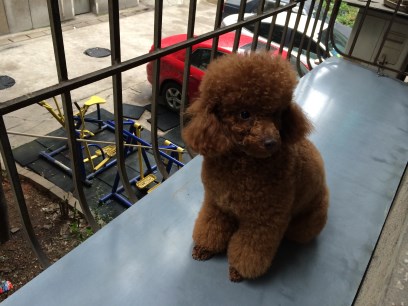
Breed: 7449-n000128-teddy